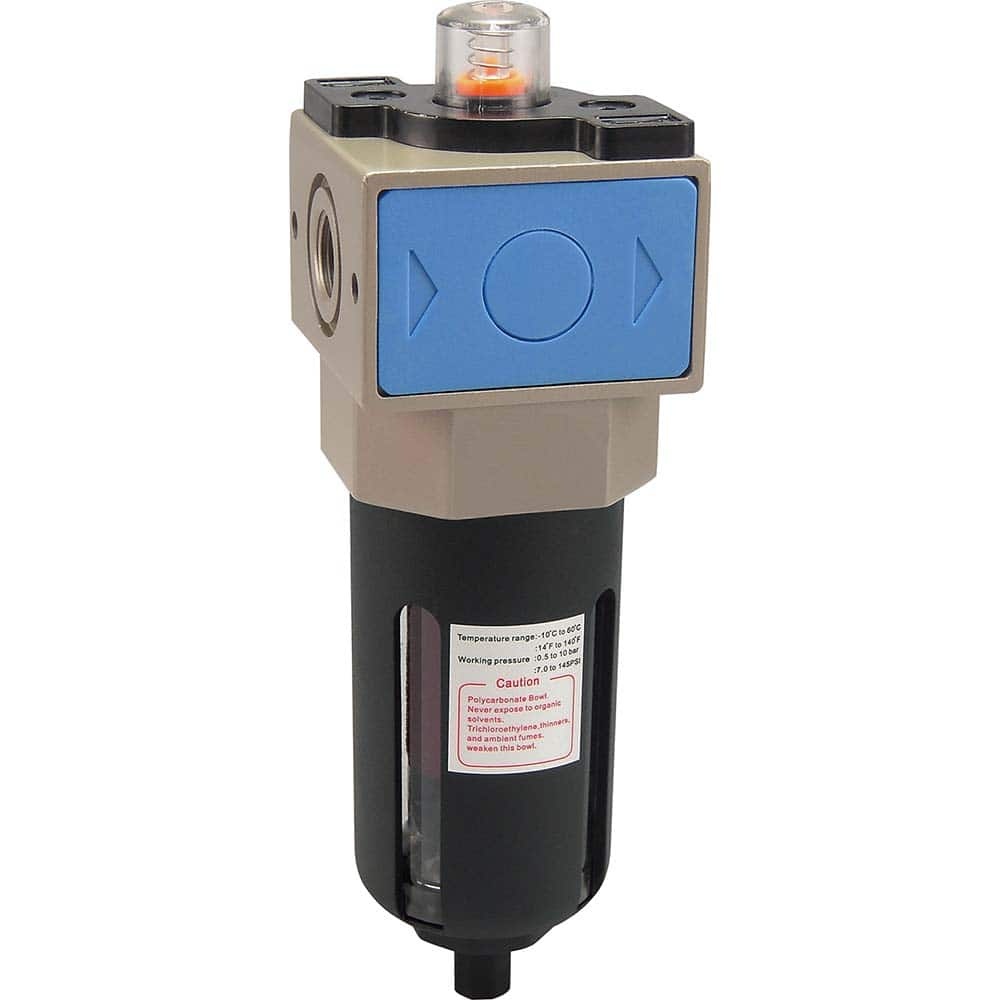
Coalescing Filters; Filter Type: Intermediate; Port Size: 1/4; Bowl Material: Polycarbonate; Micron Rating: 0.01 ™m; Drain Type: Semi-Automatic; Maximum Temperature (F): 140.000; Bowl Guard Material: Nylon; Sight Glass: Yes; Pressure Gauge Included: No;
Brand: PRO-SOURCE
Item #: 19239482 Brand: PRO-SOURCE Model #: UMF-02N Product Specifications Filter Type Intermediate Port Size 1/4 Bowl Material Polycarbonate Micron Rating 0.01 ?m Drain Type Semi-Automatic Maximum Temperature (F) 140.000 Bowl Guard Material Nylon Sight Glass Yes Pressure Gauge Included No Bowl Guard Yes
Category: Hardware > Plumbing > Water Dispensing & Filtration > In-Line Water Filters